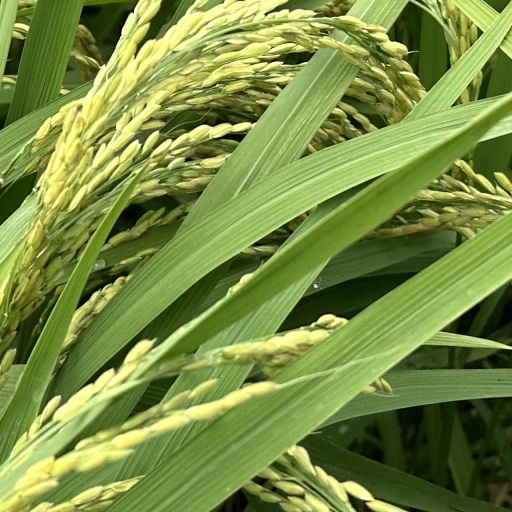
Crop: rice